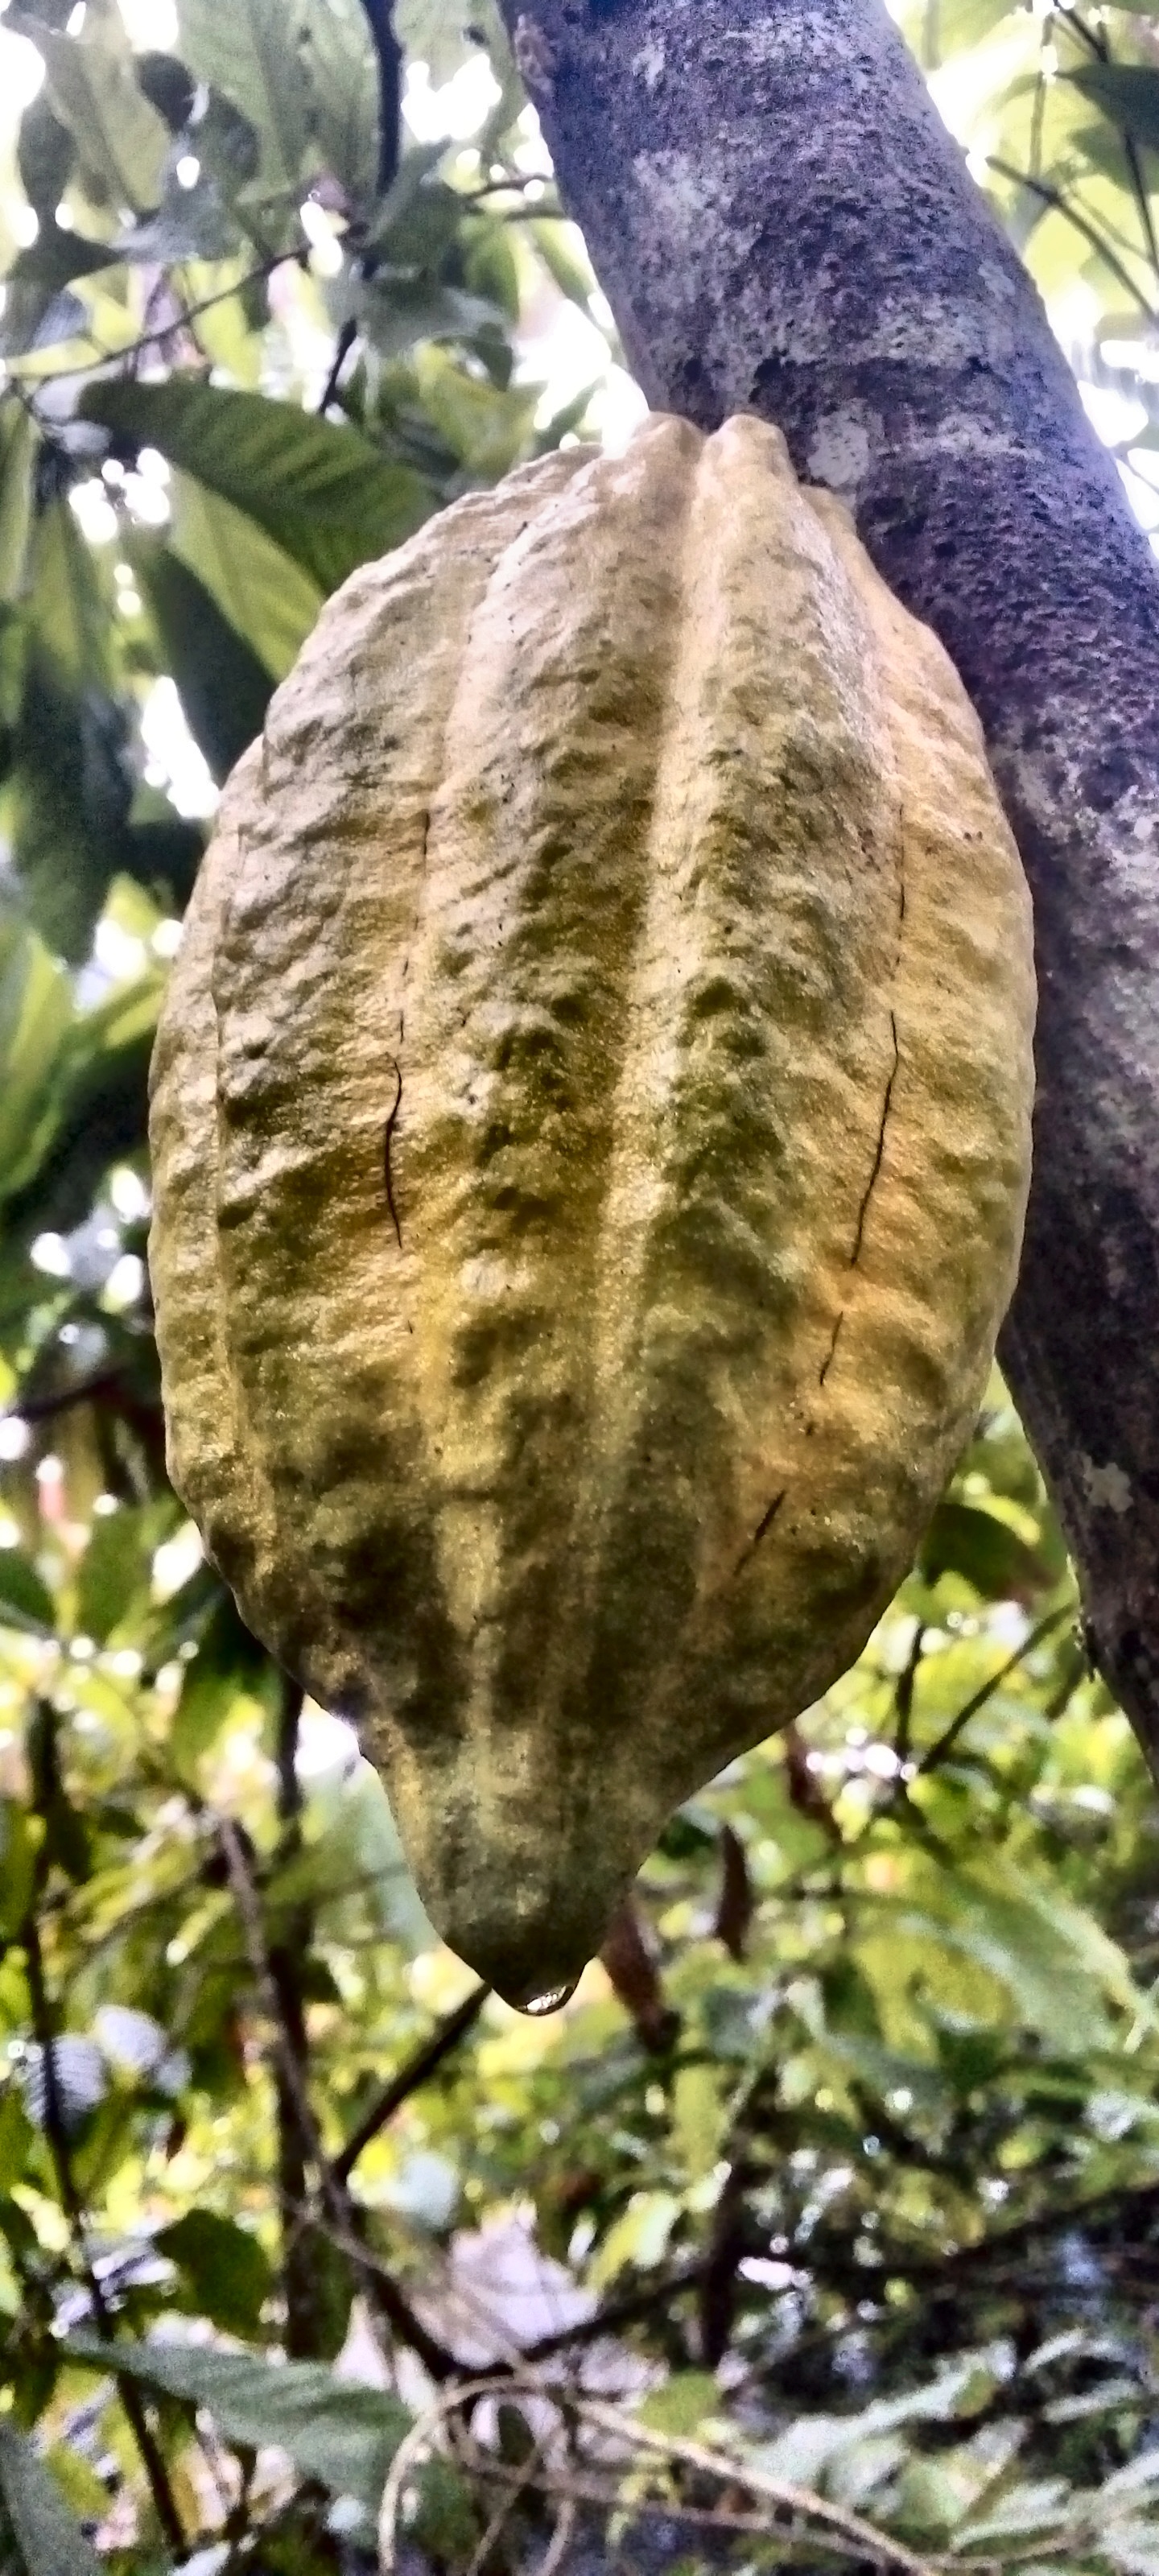
Maturity: mature
Variety: Angoleta